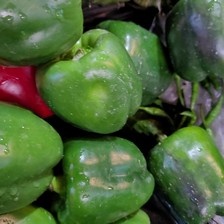
Label: capsicum